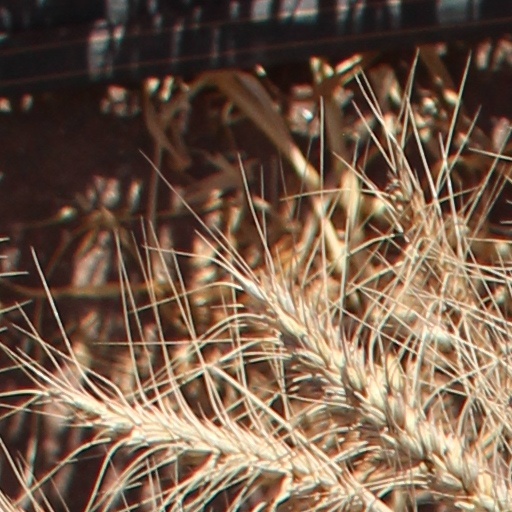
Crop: wheat